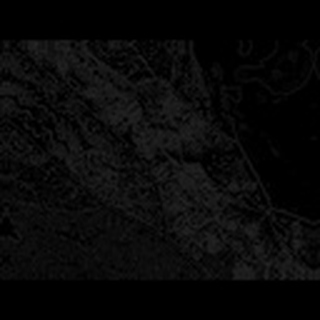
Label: cotton_aphids